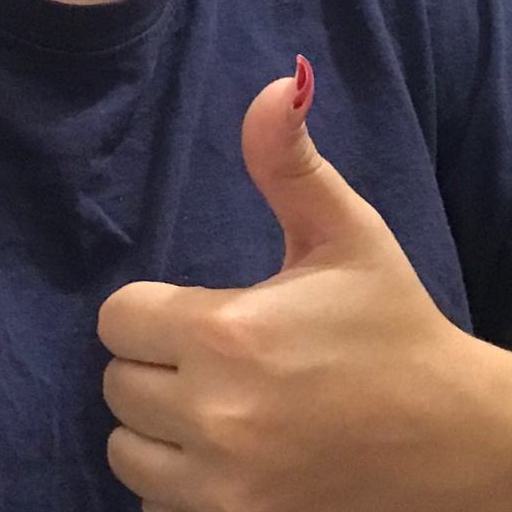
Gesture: like